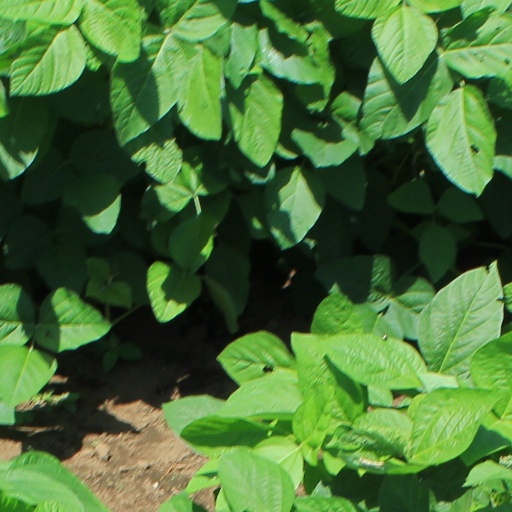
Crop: soybean